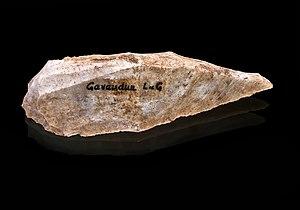
grattoir sur lame anterior view
L'expression « outils de la Préhistoire » désigne l'ensemble des outils réalisés par les groupes humains qui se sont succédé au cours de la Préhistoire, depuis 3,3 millions d'années BP jusqu'à 5500 ans BP. Pour des raisons de conservation différentielle des matériaux, les outils préhistoriques les mieux connus grâce aux découvertes archéologiques sont les outils de pierre taillée et, dans une moindre mesure, les outils en matières dures animales. Pour les périodes les plus récentes de la Préhistoire ou pour des sites ayant bénéficié de conditions de préservation exceptionnelles, des outils en matières végétales sont aussi connus.